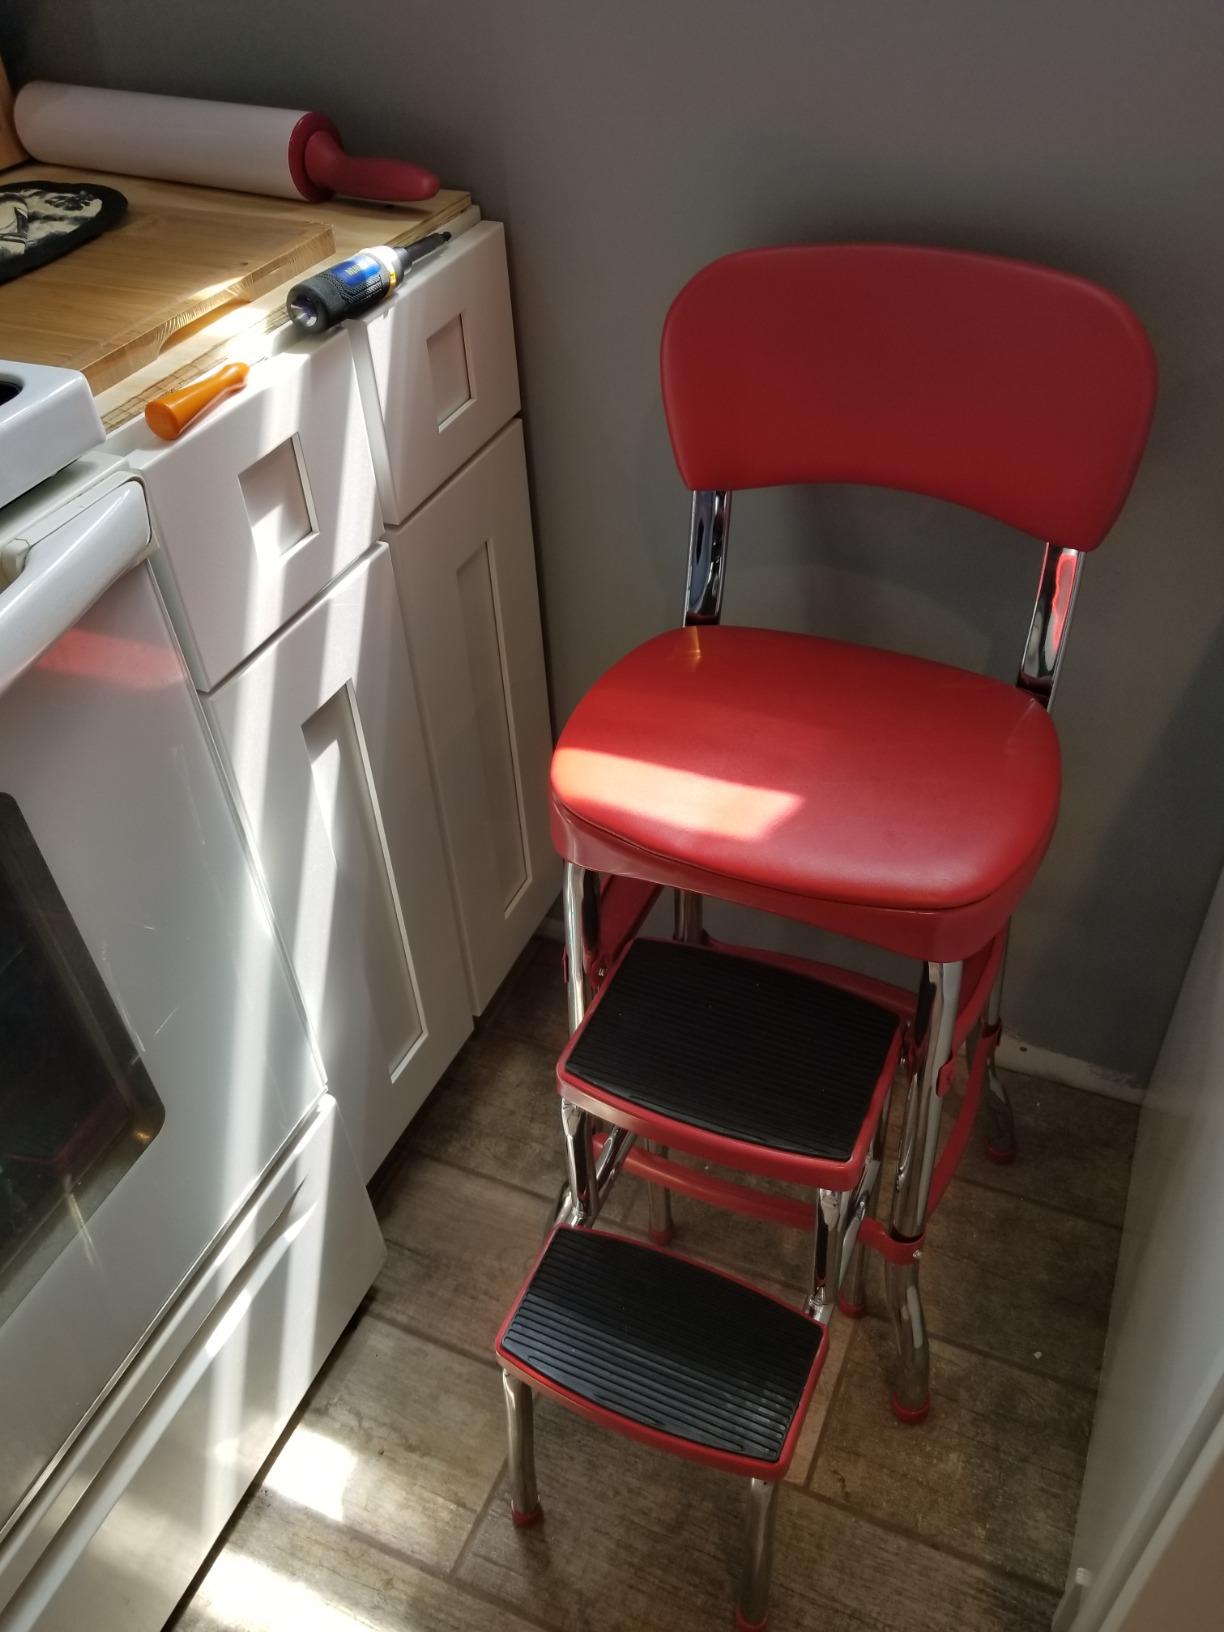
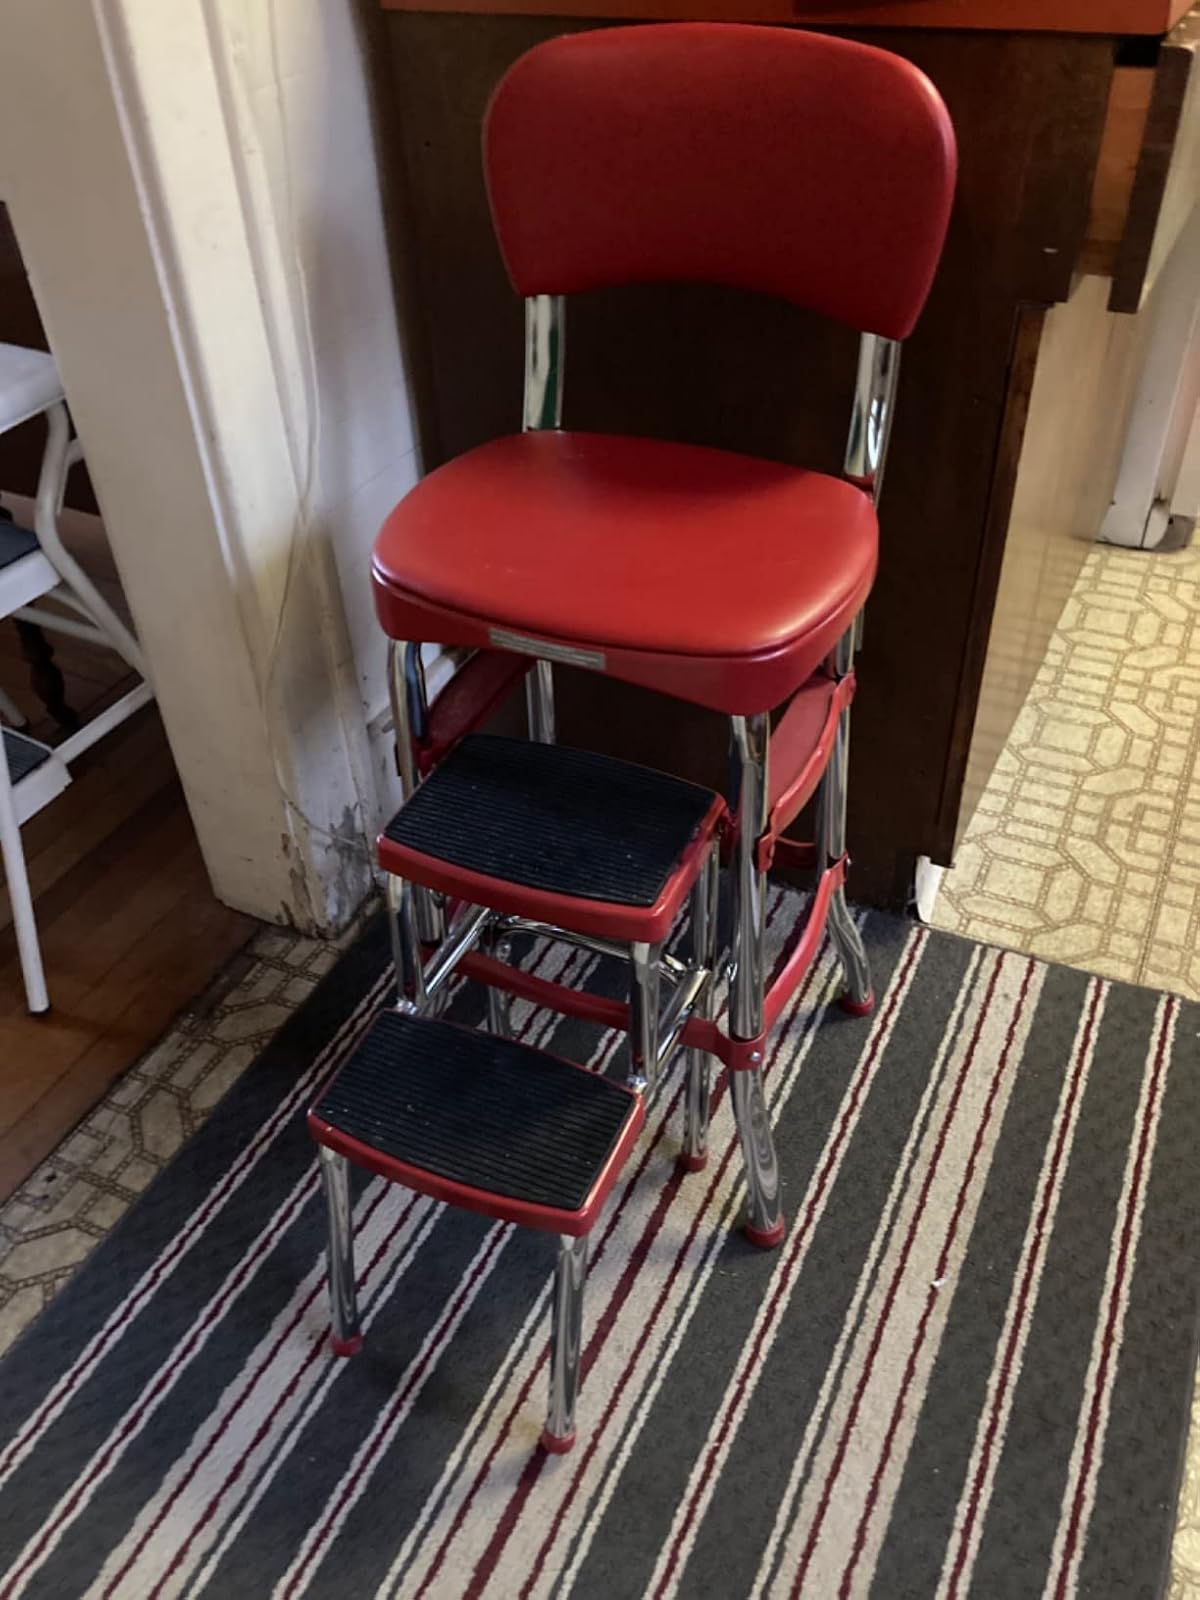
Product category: items_chair
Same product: yes